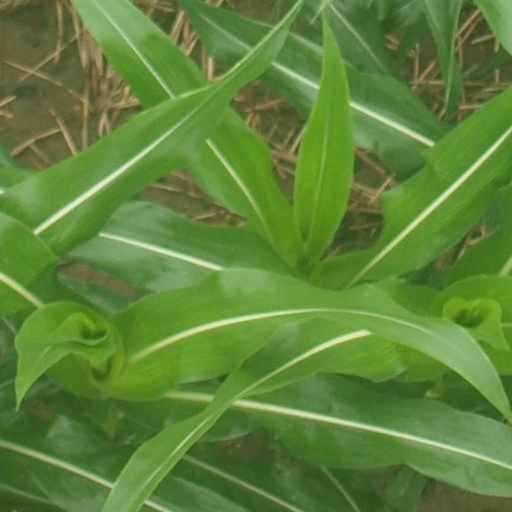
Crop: maize; corn